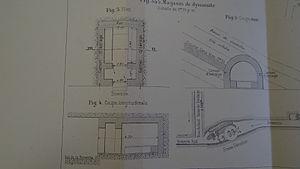
Aniche - fosse Fénelon - note sur le dépôt souterrain de dynamite- Plan
La catastrophe d'Aniche a coûté la vie à 21 ouvriers et fait 11 blessés graves, conséquence d'une explosion d'environ 150 kg de dynamite le 28 novembre 1900 dans la fosse Fénelon par 500 mètres de fond.